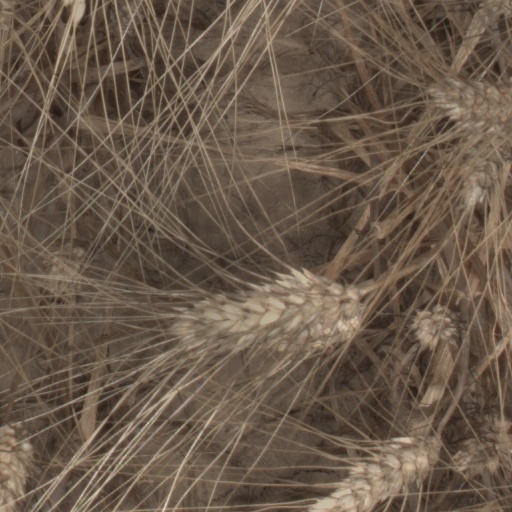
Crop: wheat